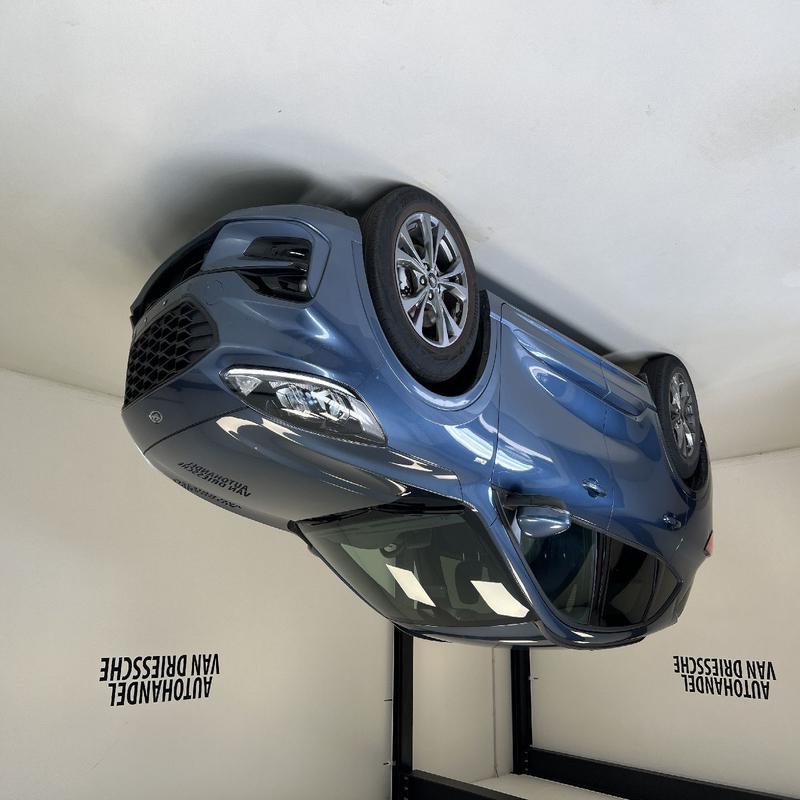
Aucun dommage détecté.
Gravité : aucun